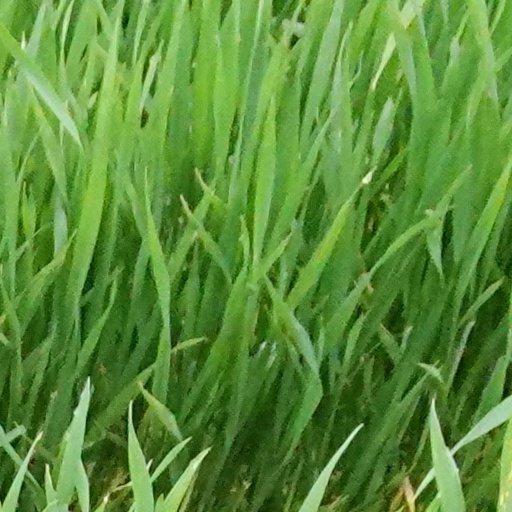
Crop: wheat